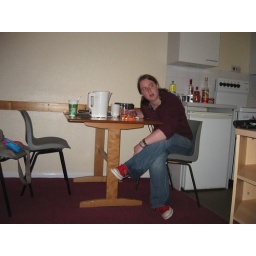
Girls in yellow tights and plastic spectacles liked her shoes.